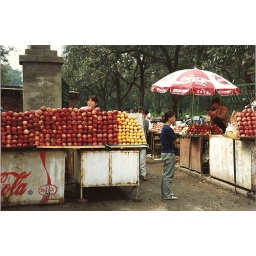
market near the great wall - from a visit in 1996